My Friend Rabbit

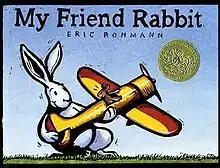
The front cover of the book "My Friend Rabbit"

My Friend Rabbit is a children's picture book written and illustrated by Eric Rohmann and first published in 2002. The illustrations in the book earned Rohmann the Caldecott Medal in 2003. "My Friend Rabbit" was adapted into an animated television series in 2007.